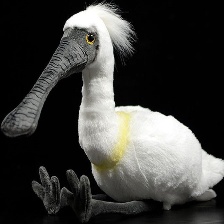
Species: BLACK FACED SPOONBILL
Scientific name: PLATALEA MINOR
ImageNet parent category: spoonbill